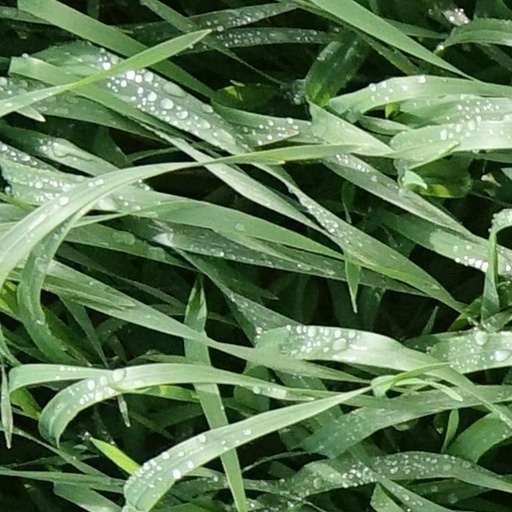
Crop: wheat